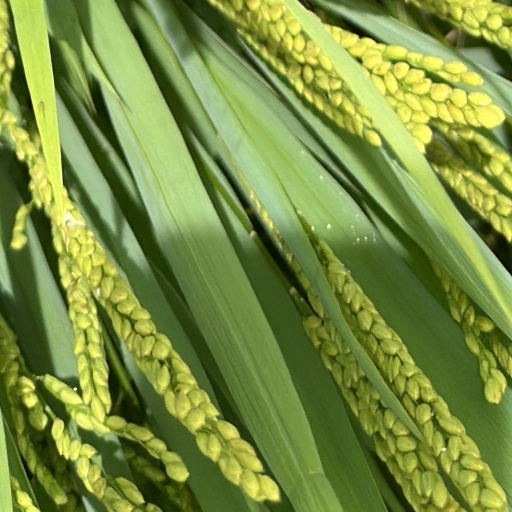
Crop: rice